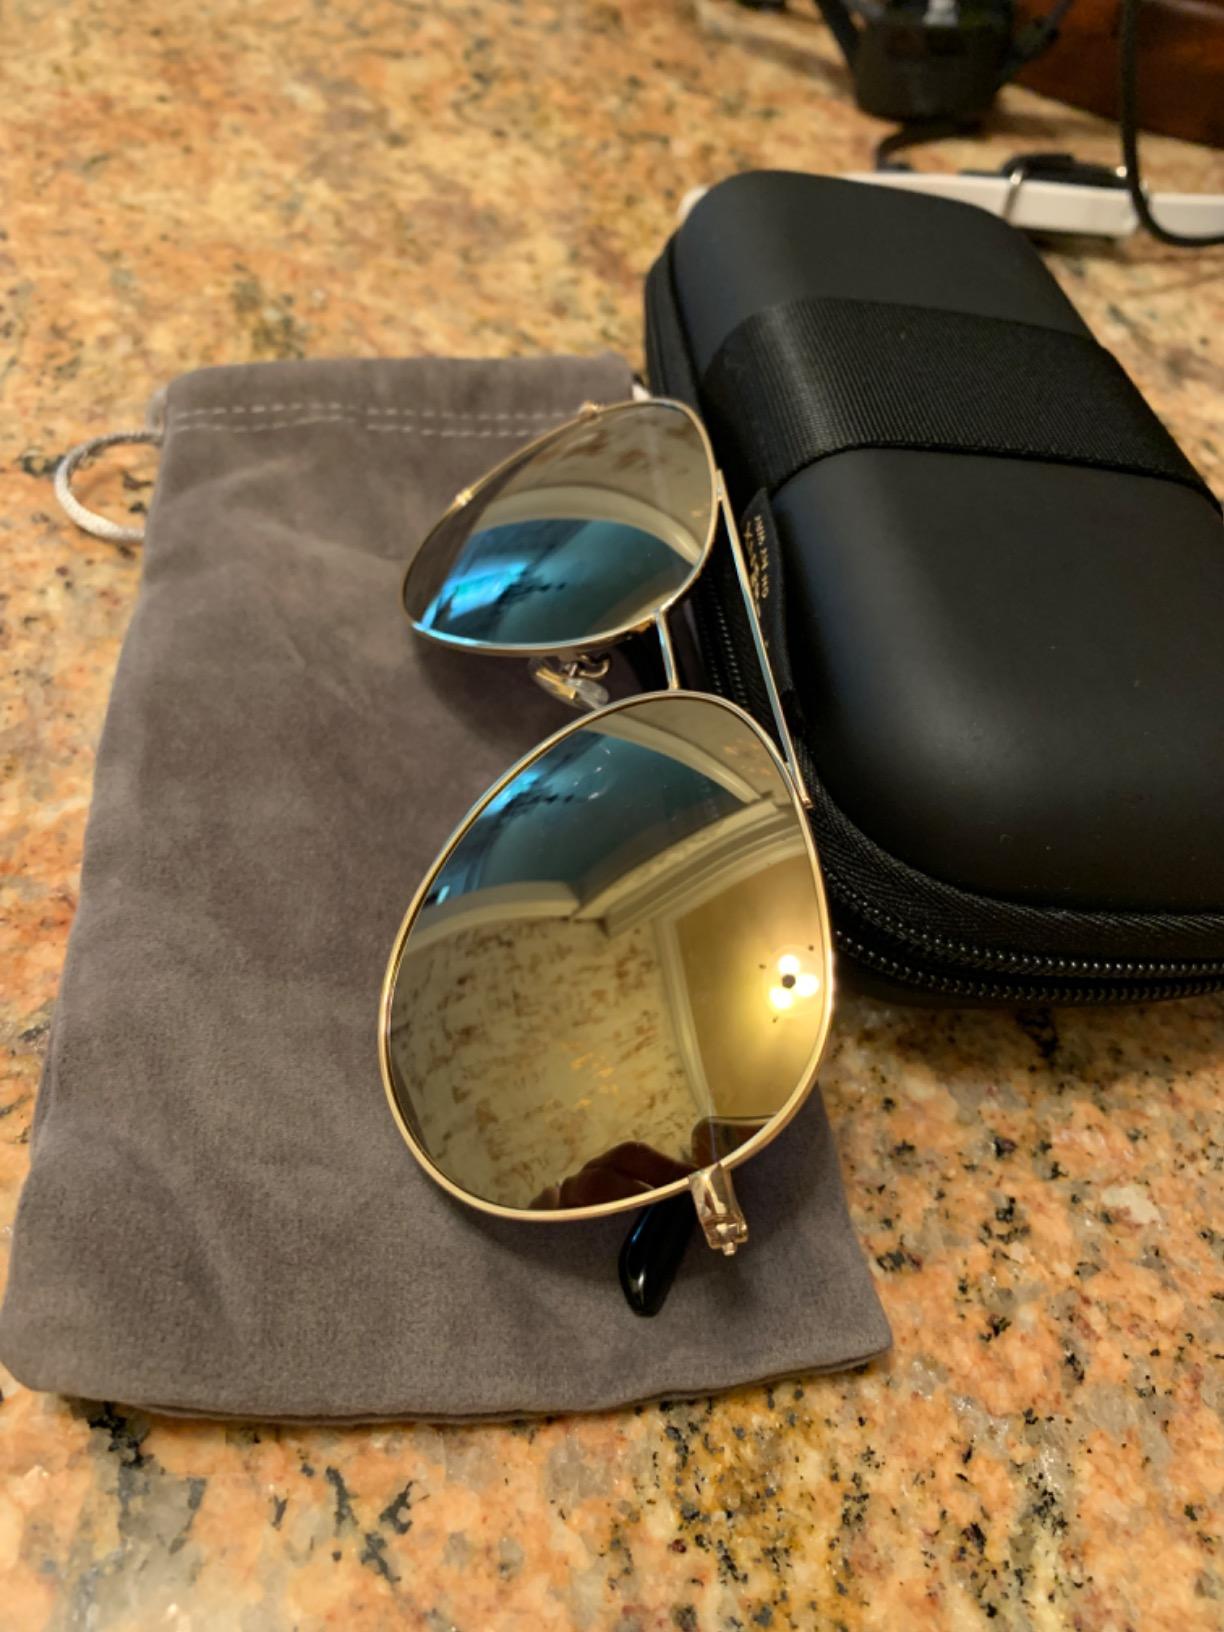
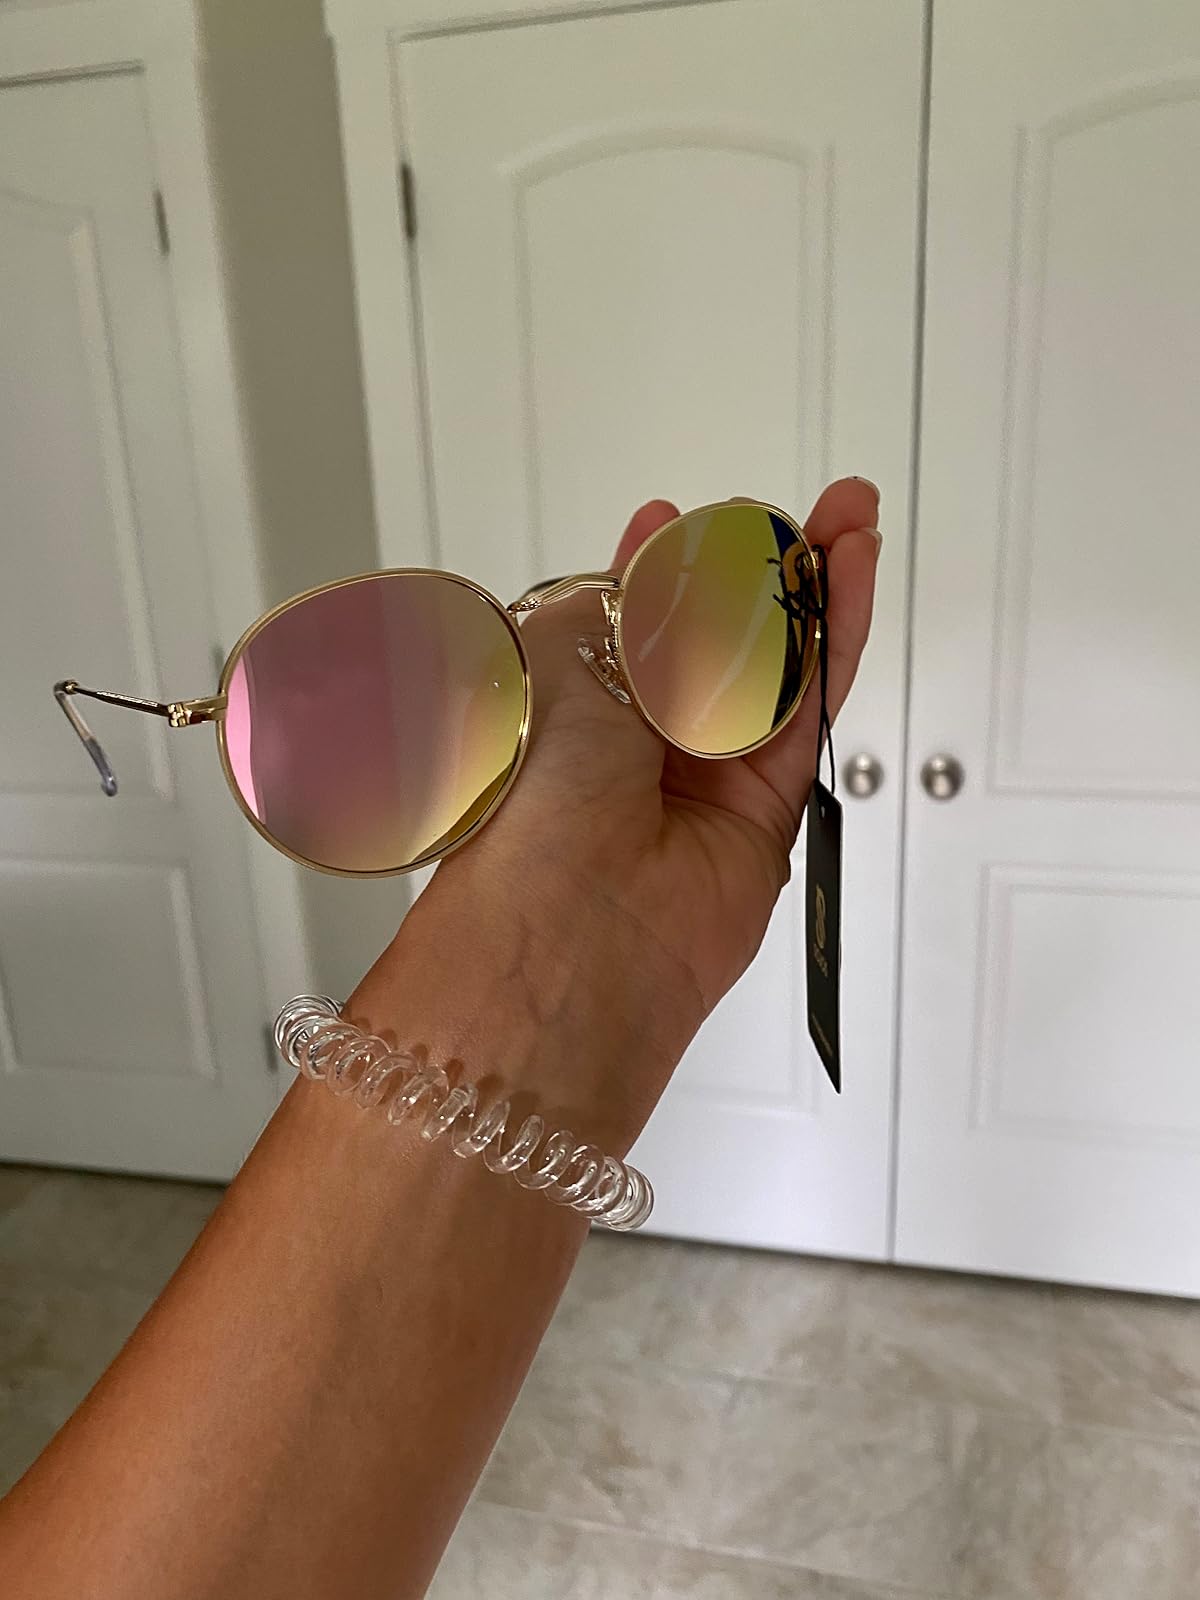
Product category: accessories_sunglasses
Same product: no